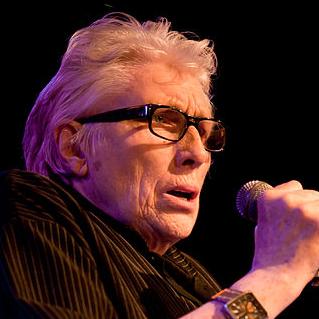
Age: 69